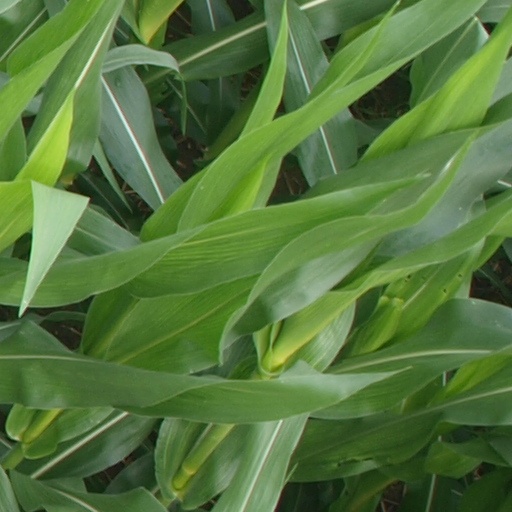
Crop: maize; corn